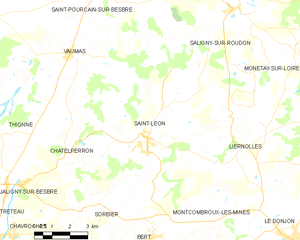
Carte des communes françaises: Saint-Léon